Manasseh Cutler

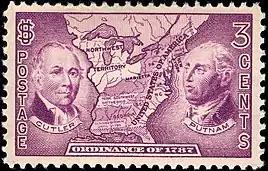
Postage stamp commemorating Manasseh Cutler, Rufus Putnam and the Northwest Ordinance

In 1786, Cutler became interested in the settlement of western lands by American pioneers to the Northwest Territory. On March 1, 1786, Cutler attended a meeting at the Bunch of Grapes Tavern with Rufus Putnam, Benjamin Tupper, and Samuel Holden Parsons to form the Ohio Company of Associates, which led to a contract being drawn up, later approved by the Confederation Congress, that sold about five percent of what was to become the State of Ohio to this group of Revolutionary War Veterans. Provisions of the contract included setting aside two townships in the center of the purchase for a university; these "College Lands" are in Appalachia. The following year, as agent of the Ohio Company of Associates that he had been involved in creating, he organized a contract with Congress whereby his associates (former soldiers of the Revolutionary War) might purchase one and a half million acres (6,000 km) of land at the mouth of the Muskingum River with their Certificate of Indebtedness. During the Continental Congress, Cutler took a leading part in drafting the famous Northwest Ordinance of 1787 for the government of the Northwest Territory, particularly its prohibitions regarding slavery in the new territories, which was finally presented to Congress by Massachusetts delegate Nathan Dane. In order to smooth passage of the Northwest Ordinance, Cutler influenced and won the votes of key congressmen by making them partners in his land company . By changing the office of provisional governor from an elected to an appointed position, Cutler was able to offer the position to the president of Congress, Arthur St. Clair.